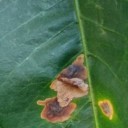
Label: Miner